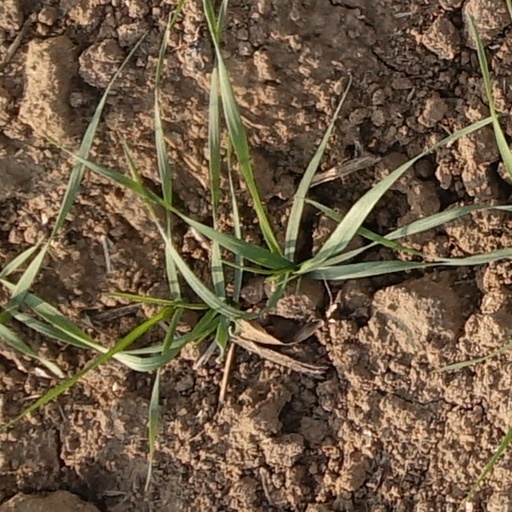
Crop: wheat